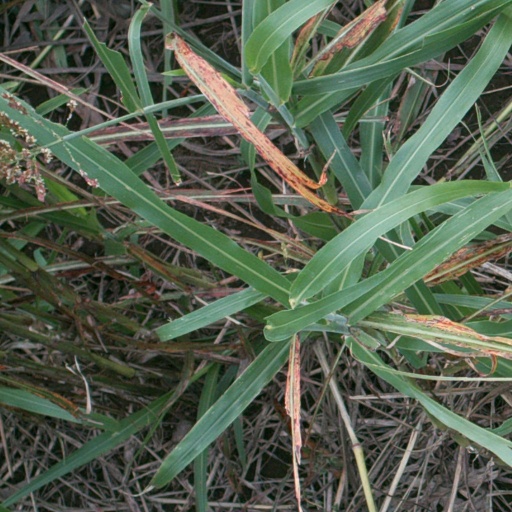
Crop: sorghum